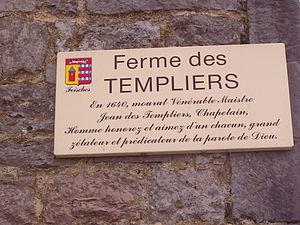
Le château-ferme est situé sur la commune de Foisches, dans le département français des Ardennes
Le château-ferme de Foisches dite ferme des Templiers est une ancienne maison forte, transformée en exploitation agricole, située à Foisches, en France.